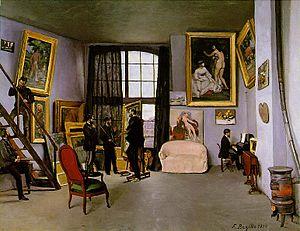
L'atelier d'artiste, est le lieu de travail et, accessoirement, le logement d'un artiste. Il était, du XIXᵉ siècle jusqu'à la Première Guerre mondiale, un lieu culturel important où s'est développé toute une convivialité non seulement dans le domaine des arts mais aussi de la littérature et de la création en règle générale.